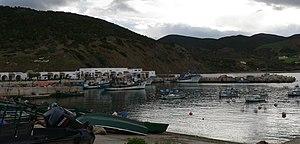
Le port du village Cala Iris dans la Province d'Al-Hoceima, Maroc. Español: El puerto del pueblo Cala Iris en la provincia Al-Hoceima, Marruecos. العربية: .ميناء القرية كالا إيريس في شرق المغرب
Cala Iris est un village au nord du Maroc, dépendant de la commune rurale de el massnaoui dans la province d'Al Hoceïma. Il est situé à 50 km à l'ouest d'Al Hoceïma, sur la côte méditerranéenne. Il est connu pour sa plage paradisiaque avec ses petits îlots dont l'Île Cala Iris, son ancien camping municipal et son petit port de pêche. Cala iris est à la frontière du Rif occidental et du Rif central.